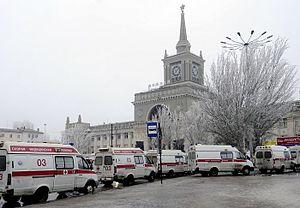
Attentats de décembre 2013 à Volgograd, attentat-suicide dans la gare de Volgograd. Русский: Взрыв на железнодорожном вокзале в Волгограде
Les attentats de Volgograd sont deux attentats-suicides survenus les 29 et 30 décembre 2013 à Volgograd, en Russie. Le premier attentat a lieu à la gare de Volgograd, causant la mort de 16 personnes et en blessant une cinquantaine d'autres. Le second se déroule dans le raïon de Dzerjinsk, dans un trolleybus, tuant 14 personnes.